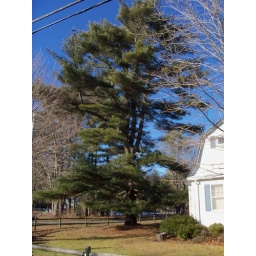
the tree in front( actually on the side) of house on chestnut st,middleboro